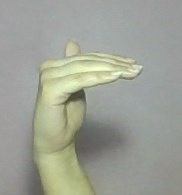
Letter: khaa